Hank O'Day

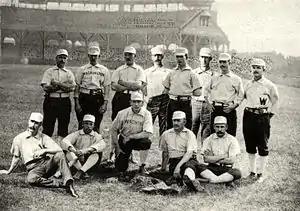
The 1888 Washington Nationals at Boston's South End Grounds

O'Day spent most of 1886 with the Savannah team in the Southern Association, and during his time there he was considered a favorite among other players. In 39 games with Savannah, O'Day won 26 games, lost 11, and had an ERA of 1.03. Late in the year, he joined the Washington Nationals, where he posted a 2–2 record in six games. O'Day became a full-time starter for the Nationals in 1887 and pitched the second-most games behind Jim Whitney. In 30 games, he won 8 games, lost 20, and had a 4.17 ERA and 109 walks, the fifth-most walks in the league. In 1888, O'Day became the Nationals' workhorse, starting 46 games. His ERA and win totals improved to 3.10 and 16, but he led the NL in losses with 29 and was second in walks with 117 in 403 innings pitched. He also played eight games at shortstop in 1887 and 1888. O'Day's high loss total was noted by "Sporting Life" as due to ineffective hitting by the Nationals rather than as a result of his pitching.